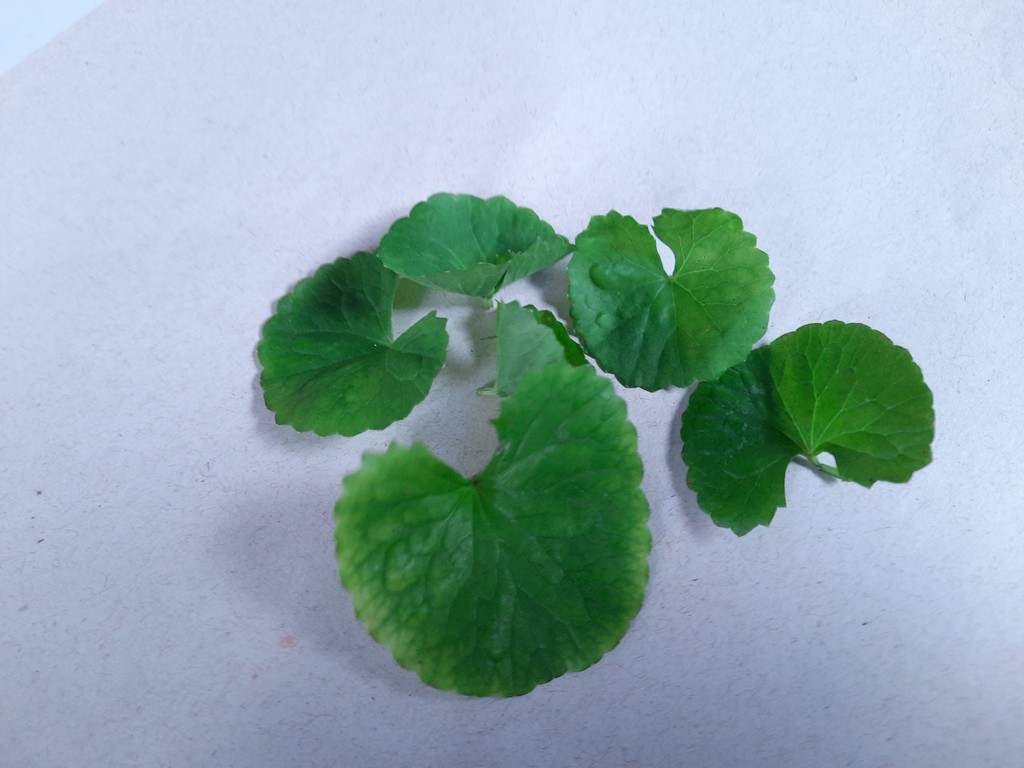
Label: Healthy